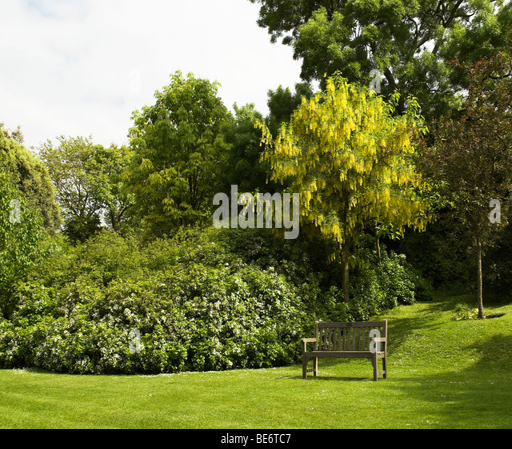
seat in a late spring garden